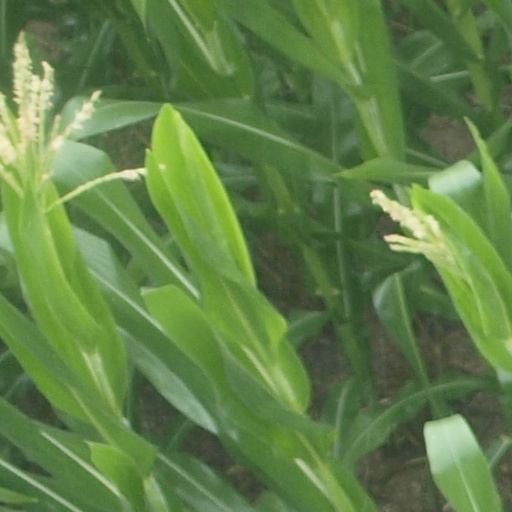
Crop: maize; corn